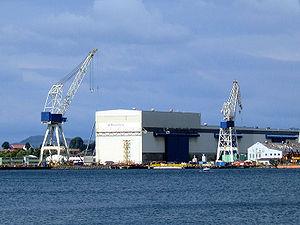
Stavanger est une ville portuaire située dans le Rogaland, au sud-ouest de la Norvège. Avec 130 745 habitants au 1ᵉʳ janvier 2012, elle est la quatrième ville du pays et le centre de la troisième agglomération norvégienne avec environ 200 000 habitants. Stavanger est la capitale du comté du Rogaland.